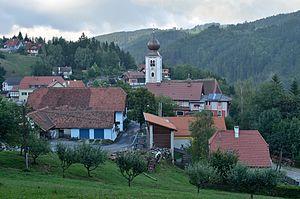
Koglhof est une ancienne commune autrichienne du district de Weiz en Styrie.